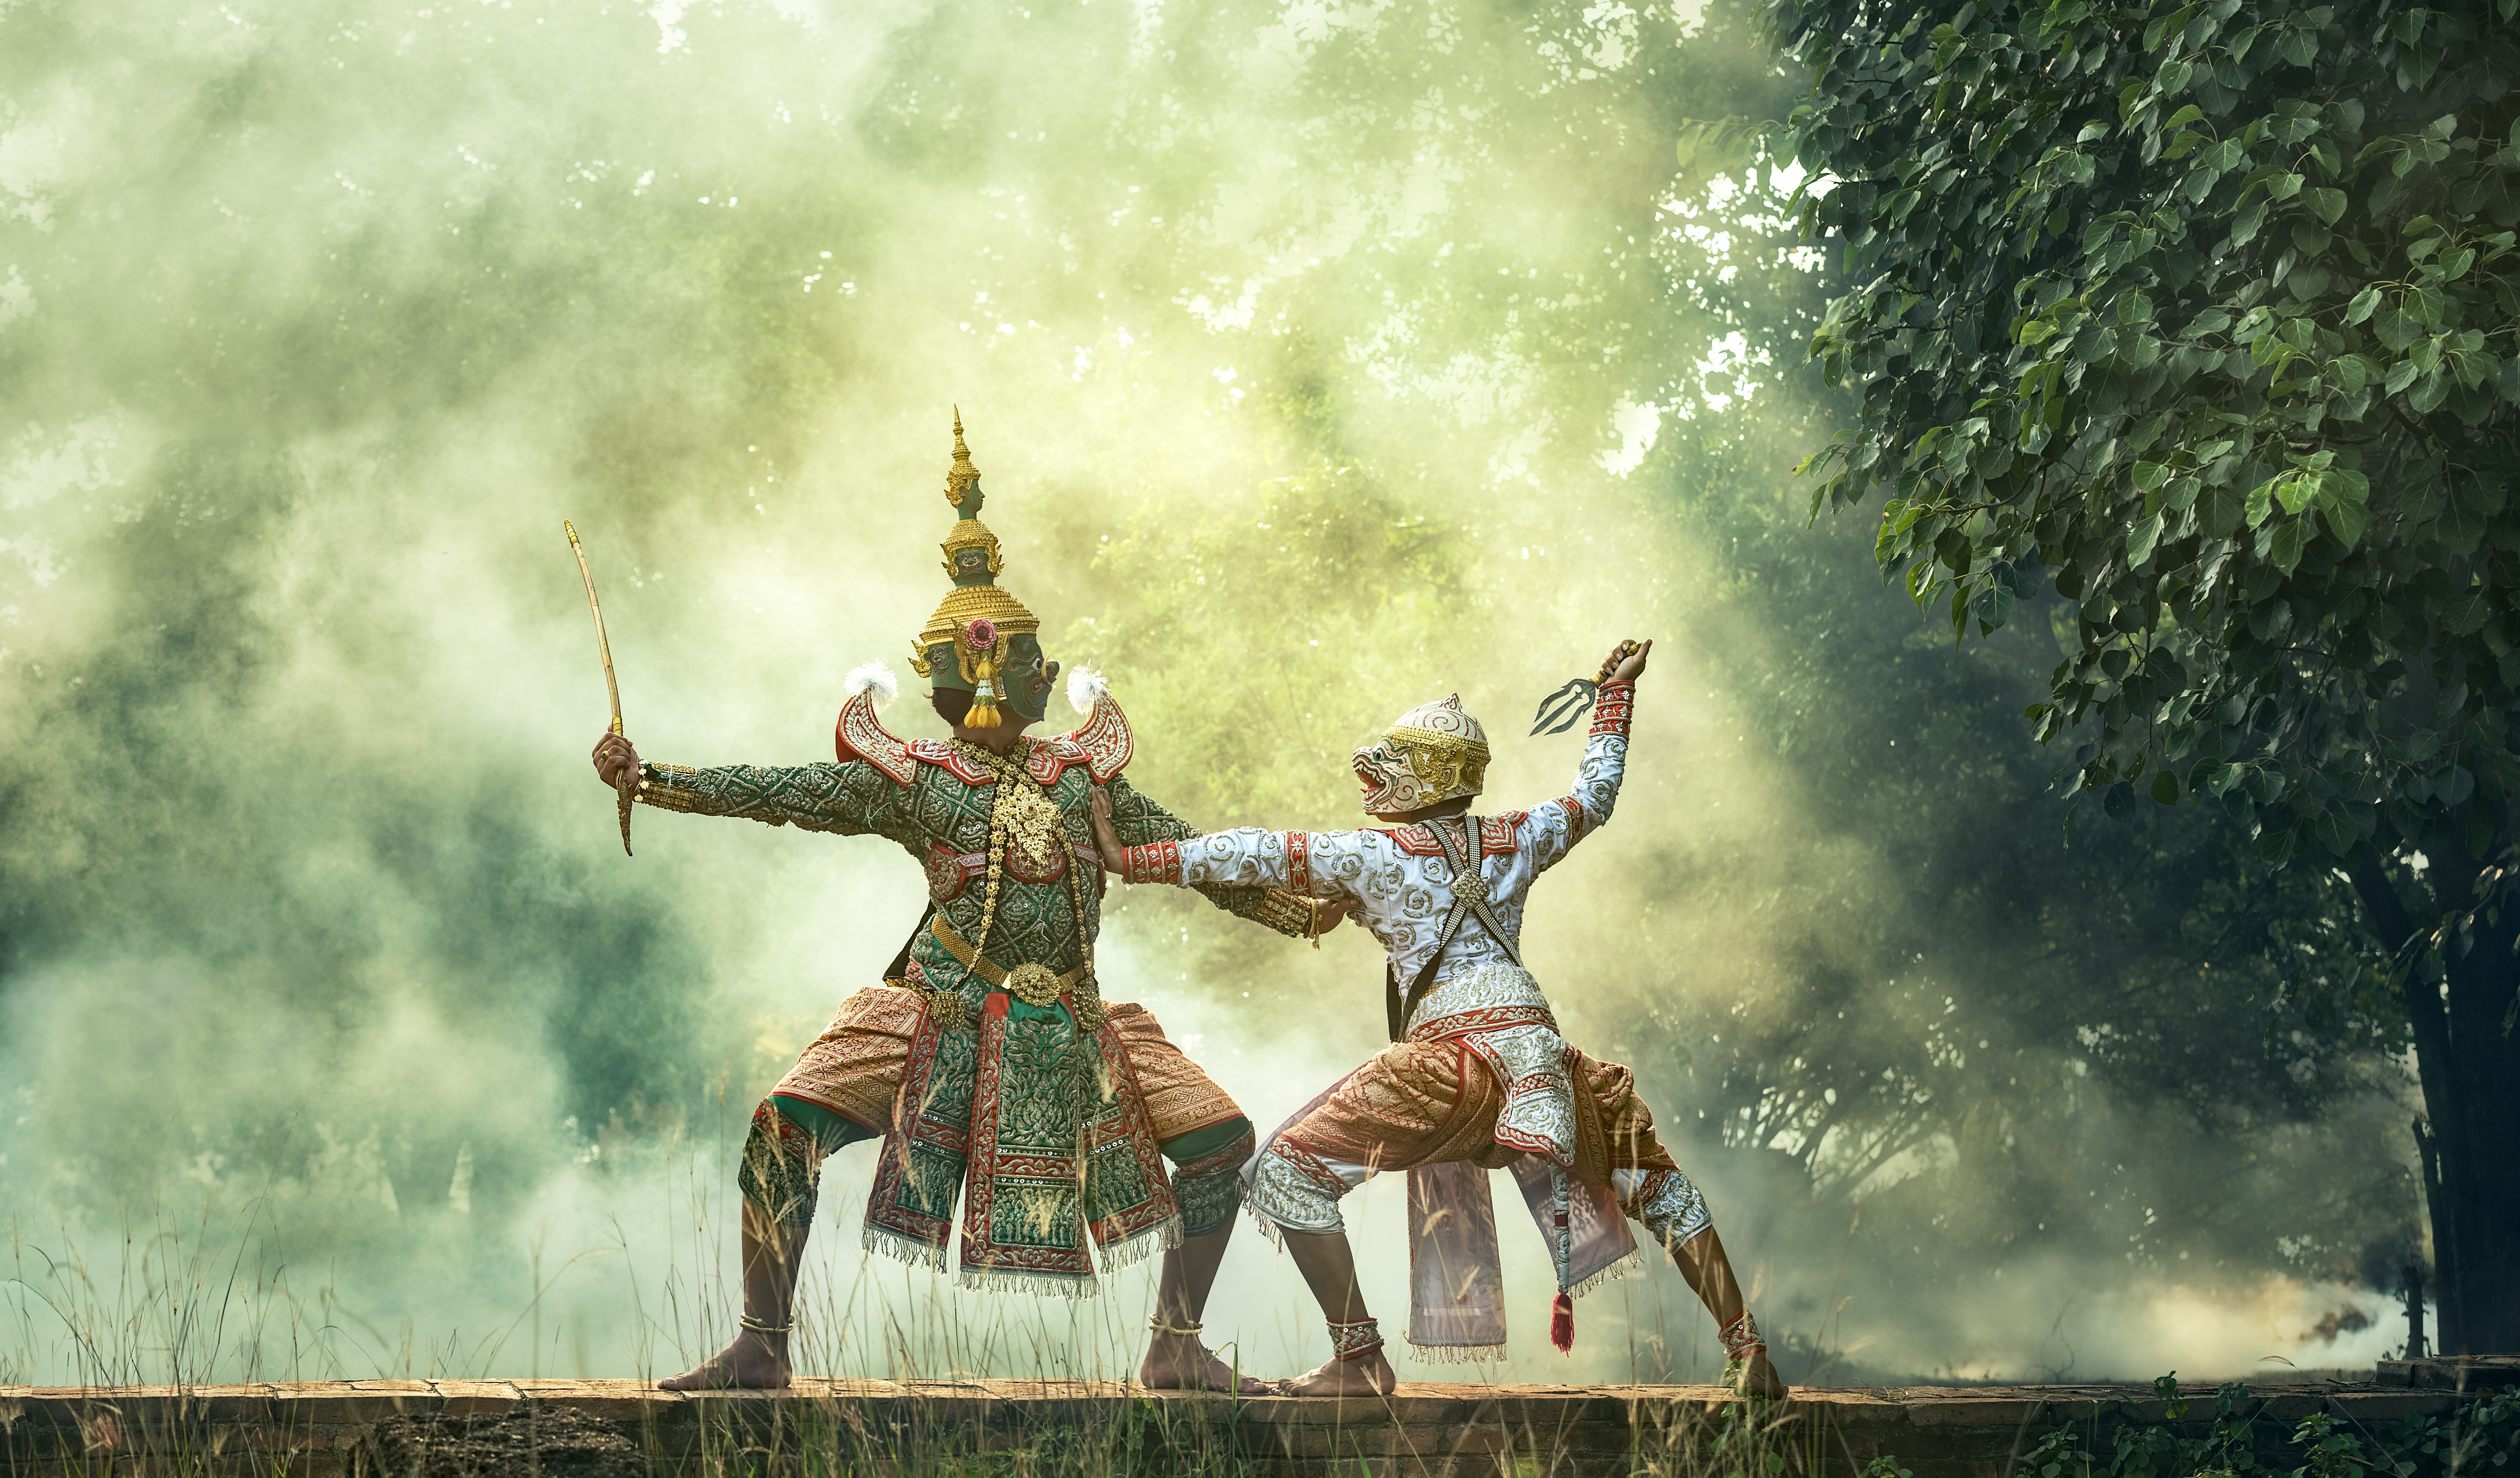
people, wine, photography, city, show, asia, ancient, measure, clothing, weapon, jewelry, thailand, the dance, dramatized, dressed up, enchanting, ethnic origin, hanuman, khon kaen, puppet, khon, ramakirti, ramayana, siam, tossa kan, capital, national, art, drama, mask, crafts, animals, cambodia, details, horizontal, culture, beautiful, india, bangkok, traditional, entertainment, archery, actor, popular, practice, screenshot, mythology, computer wallpaper